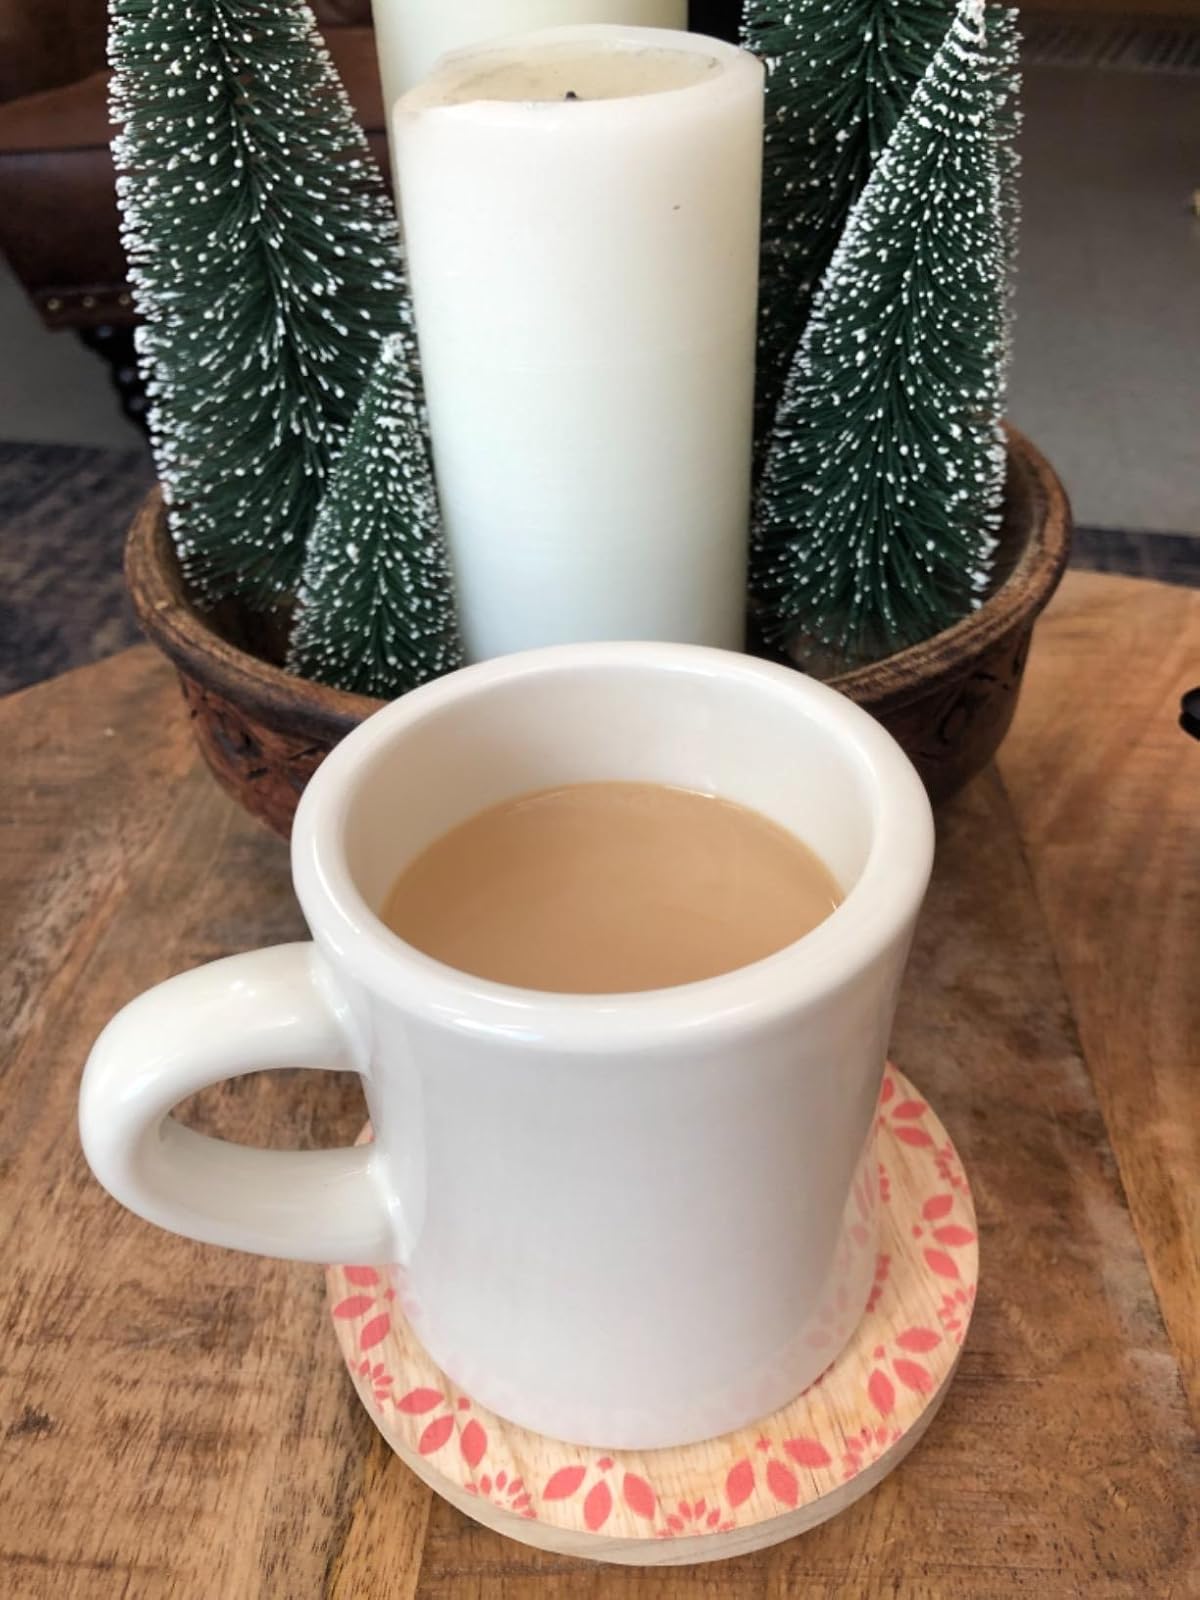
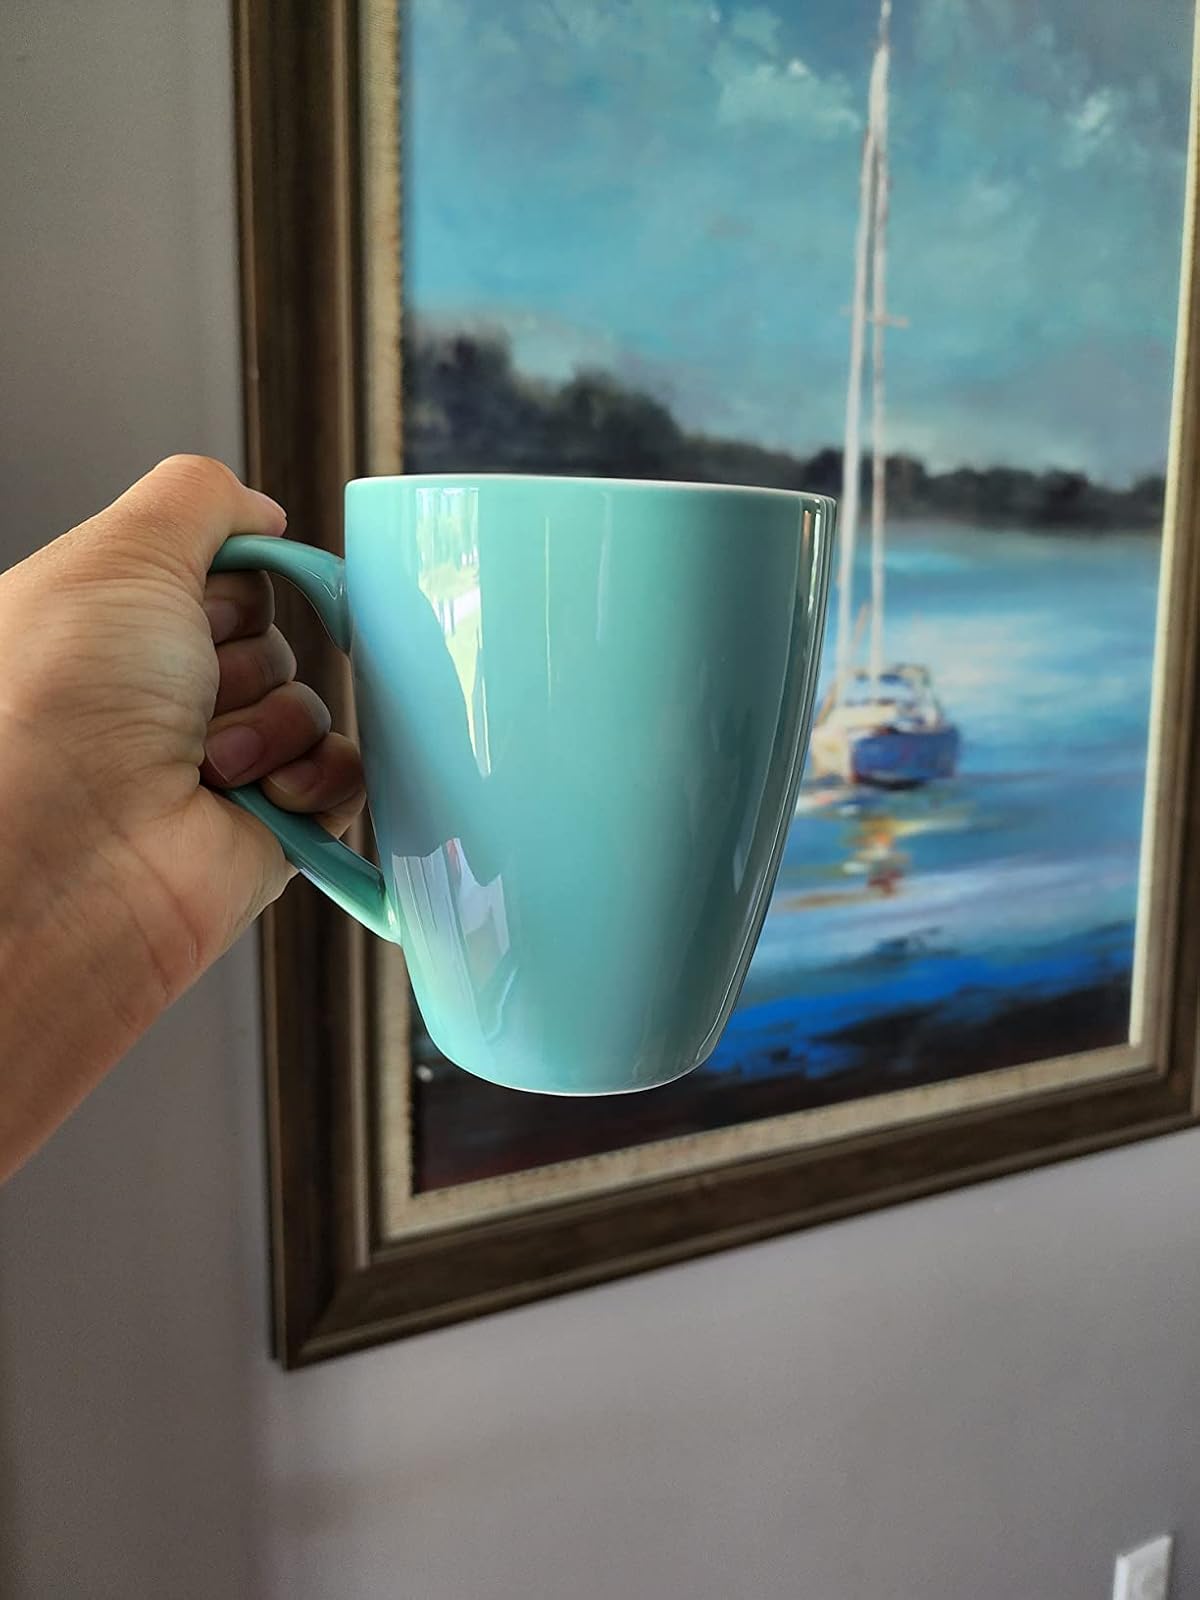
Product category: items_mug
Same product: no